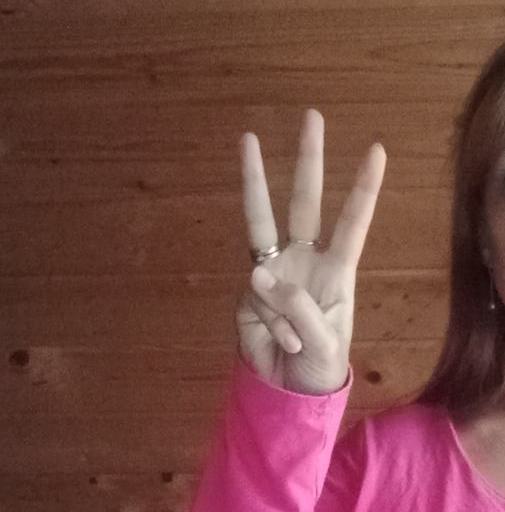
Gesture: three